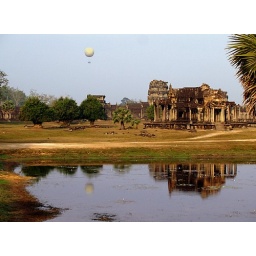
Angkor Wat - View of tethered hot air balloon in the distance, behind the library building and front gate buildings